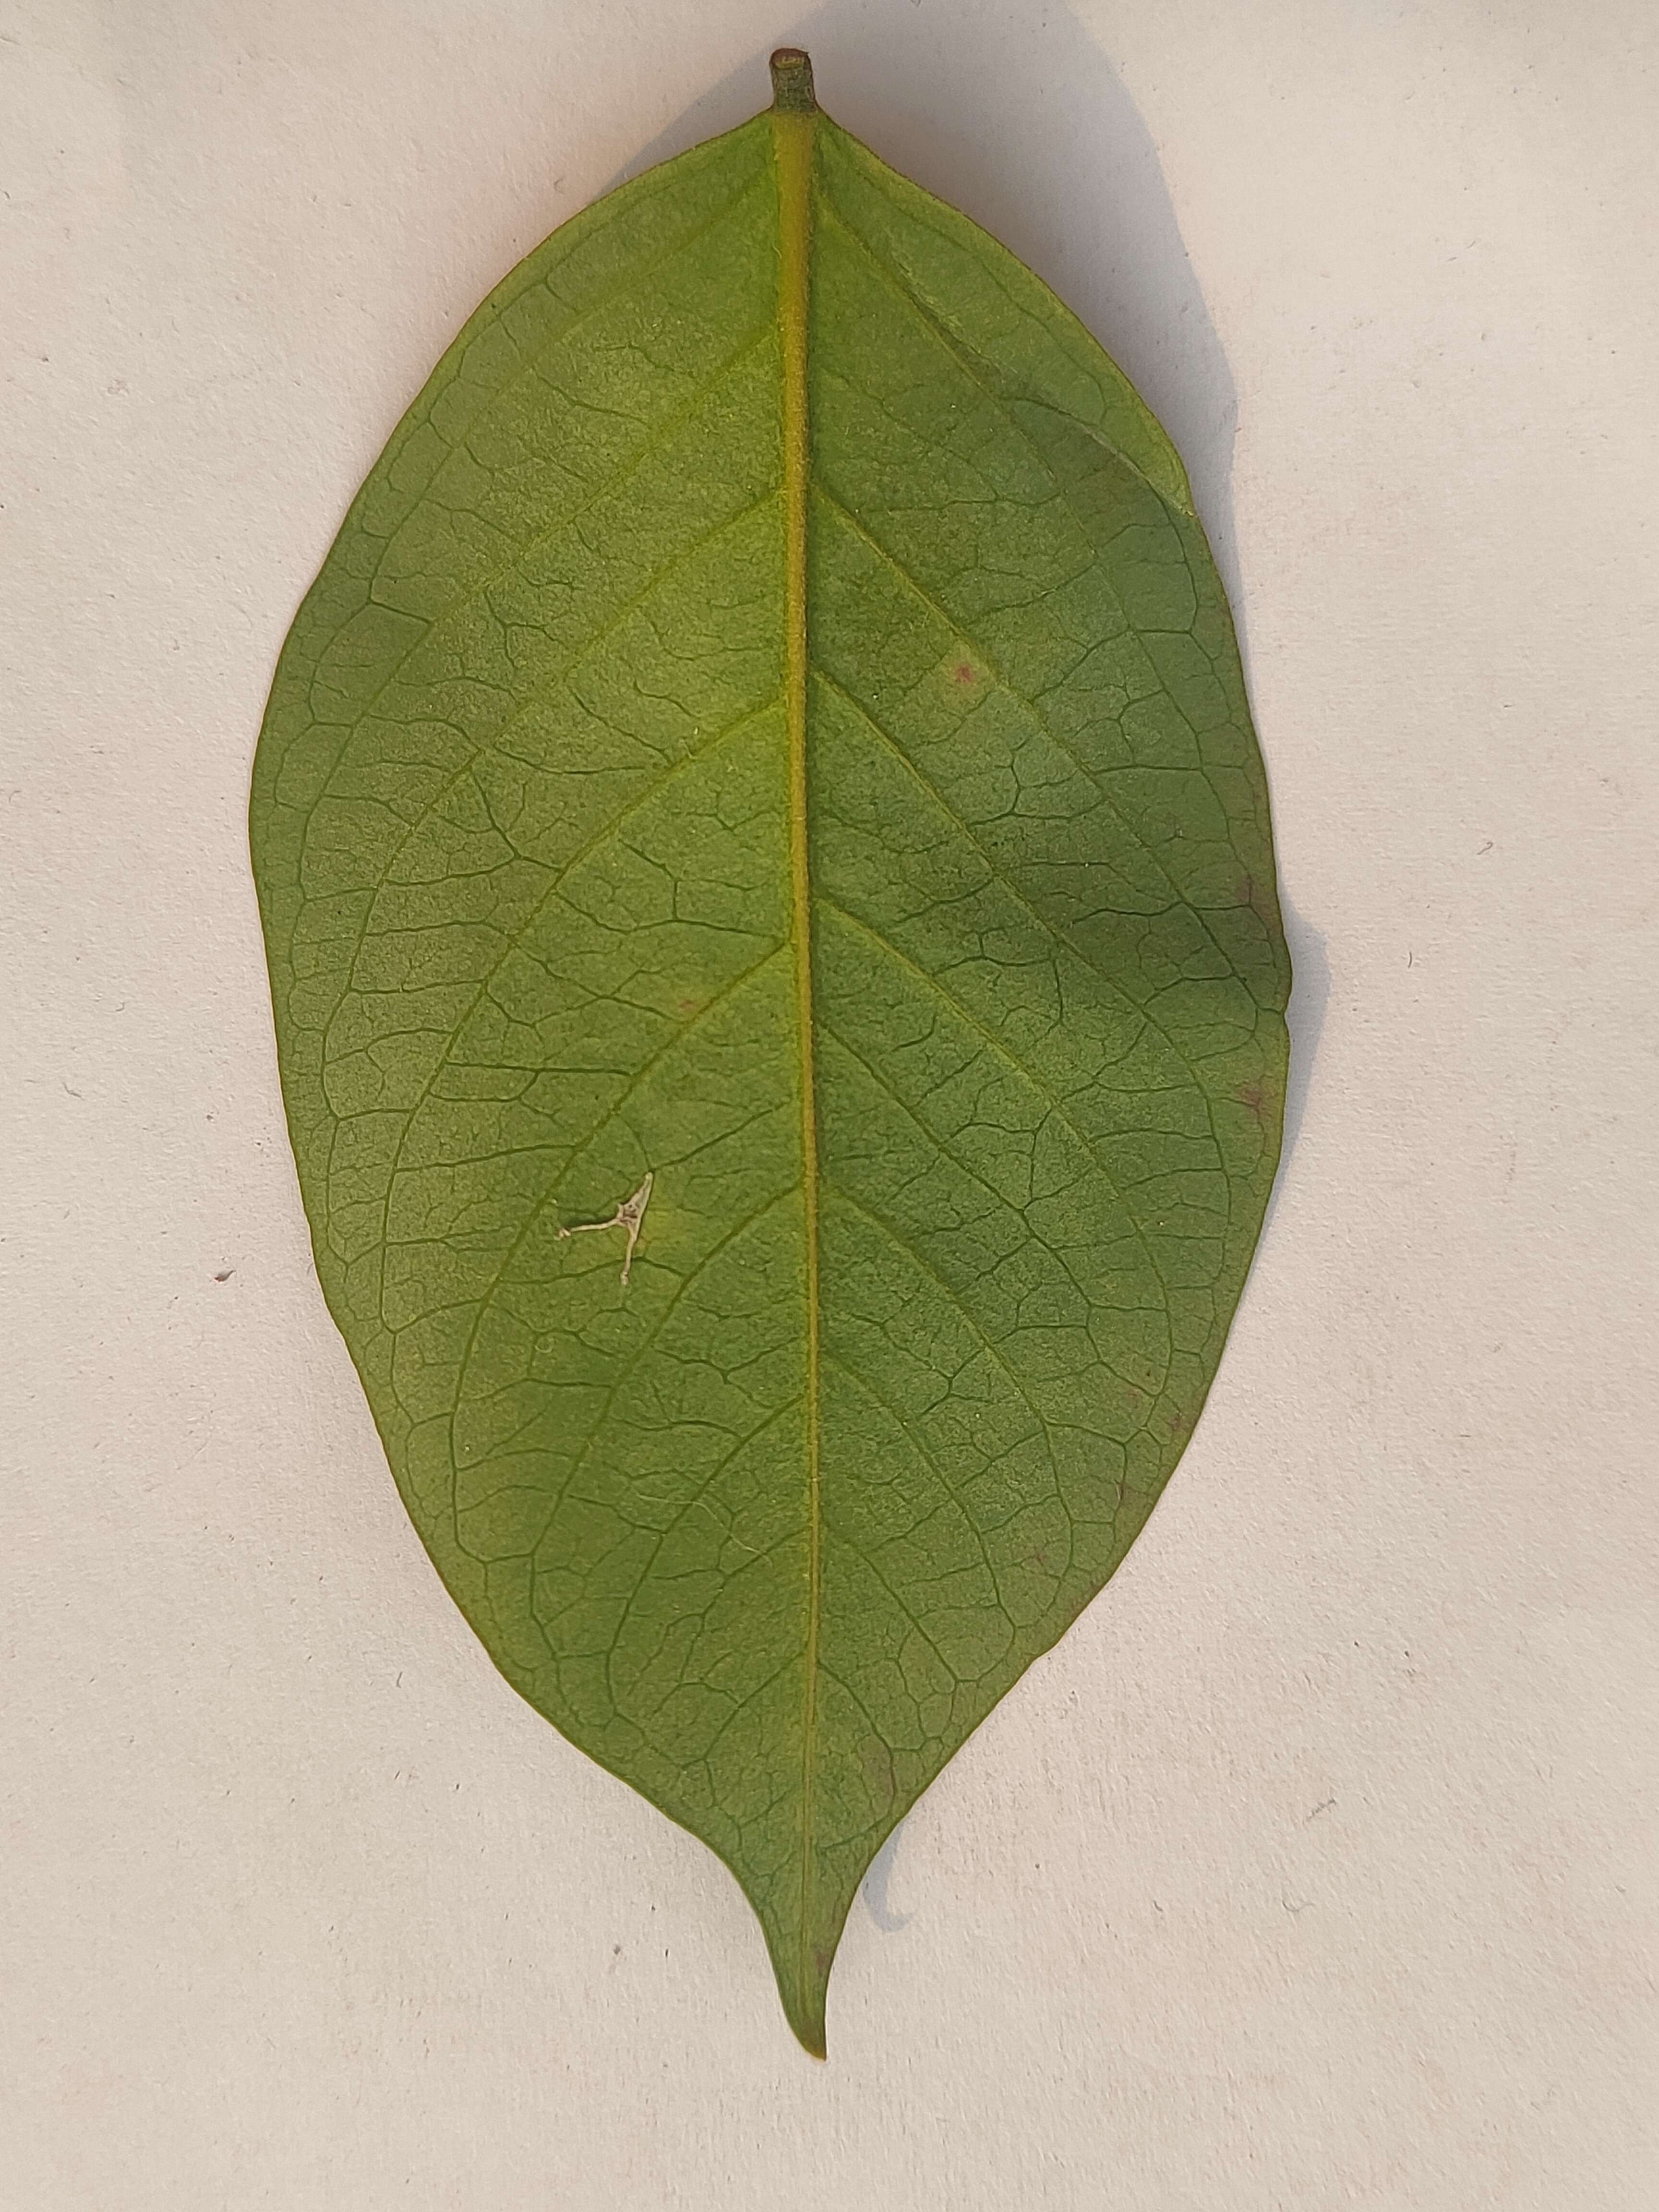
Leaf variety: Star Fruit